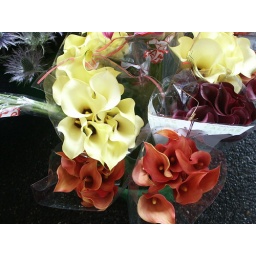
At a flower market in south France.